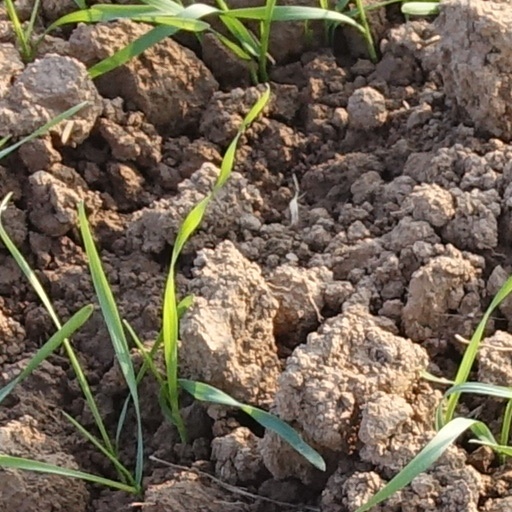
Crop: wheat